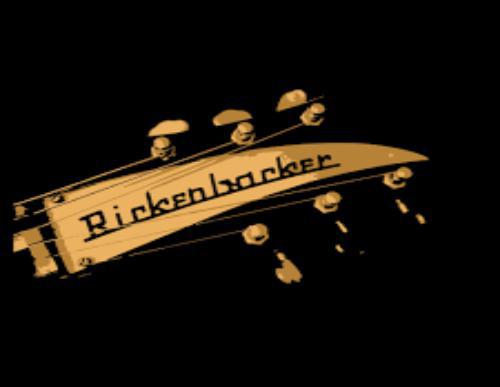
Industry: Electronic